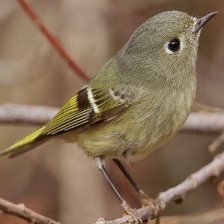
Species: RUBY CROWNED KINGLET
Scientific name: REGULUS CALENDULA